The Heidenmauer

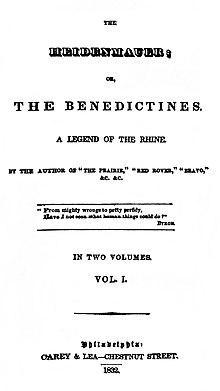
First edition title page

The Heidenmauer; or, The Benedictines – A Story of the Rhine is a novel by James Fenimore Cooper, first published in 1832. The novel is a socio-political novel set in 16th-century Germany that focuses on the competition between various socio-political classes and the tension caused by the Reformation. "The Heidenmauer" is Cooper's second novel in what one critic would call his European Trilogy, following "The Bravo" and preceding "". Like the other novels set in Europe, "The Heidenmauer" is intent on showing the darker side of European institutions in favor of an American perspective.